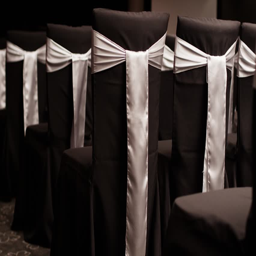
rows of chairs at a function